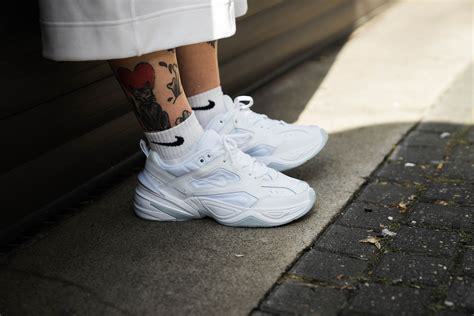
Brand: Nike
Model: M2K Tekno